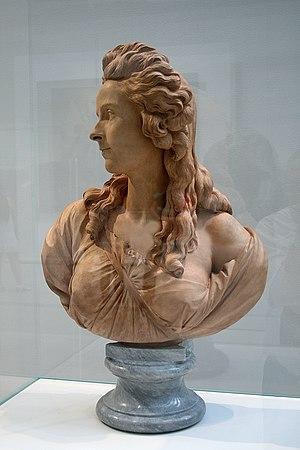
Élisabeth Vigée Le Brun, aussi appelée Élisabeth Vigée, Élisabeth Le Brun ou Élisabeth Lebrun, née Louise-Élisabeth Vigée le 16 avril 1755 à Paris, et morte dans la même ville le 30 mars 1842, est une artiste peintre française, considérée comme une grande portraitiste de son temps.